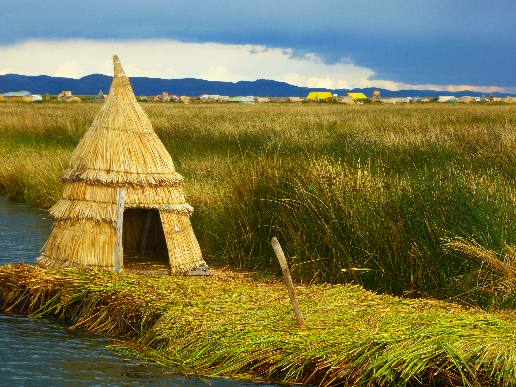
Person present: No